Möhlin

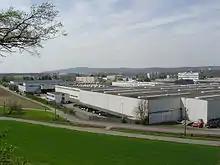
Möhlin industrial park

, Möhlin had an unemployment rate of 2.4%. , there were 176 people employed in the primary economic sector and about 48 businesses involved in this sector. 841 people are employed in the secondary sector and there are 84 businesses in this sector. 2,498 people are employed in the tertiary sector, with 254 businesses in this sector.